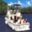
Label: ship